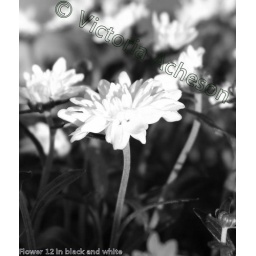
flower 12 in black and white